NGC 4178

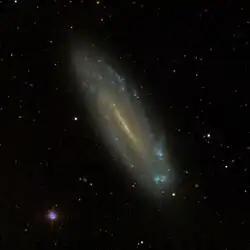
NGC 4178 imaged by SDSS

NGC 4178 is the "New General Catalogue" identifier for a barred spiral galaxy in the equatorial constellation of Virgo. It was discovered April 11, 1825 by English astronomer John Herschel. Located some 43.8 million light years away, this galaxy spans arc minutes and is seen at a low angle, being inclined by 77° to the line of sight from the Earth. The morphological classification of NGC 4178 is SB(rs)dm, indicating that it has a bar feature at the core, and, per the '(rs)', has traces of a ring-like structure surrounding the bar. The 'dm' suffix indicates the spiral arms are diffuse, broken, and irregular in appearance with no bulge at the nucleus. This galaxy is a member of the Virgo Cluster, which is the richest nearby group of galaxies outside the Local Group and forms the core of the Virgo Supercluster.